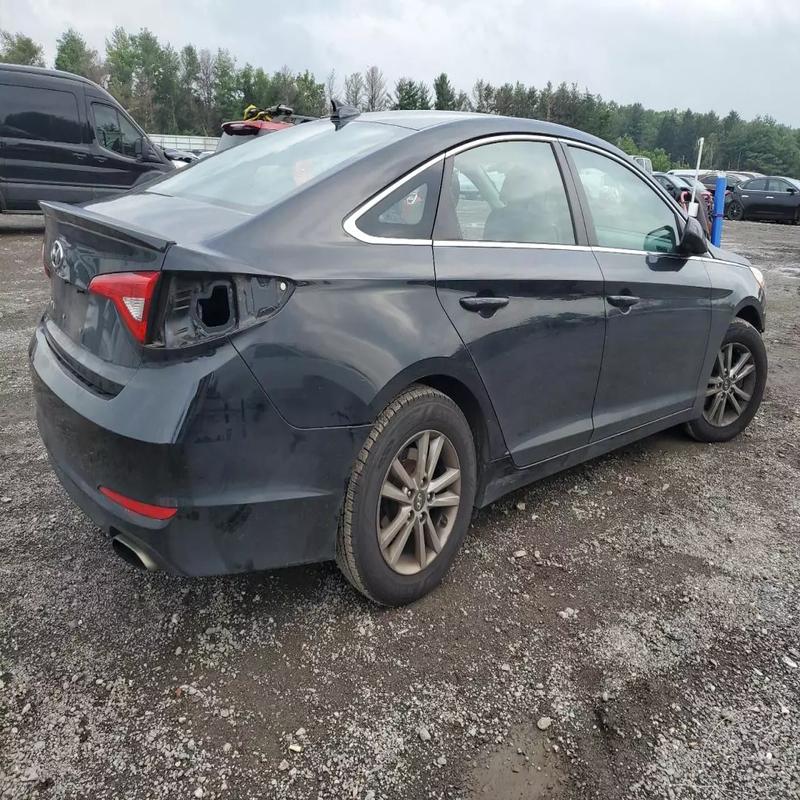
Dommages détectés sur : feu arrière droit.
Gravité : majeur